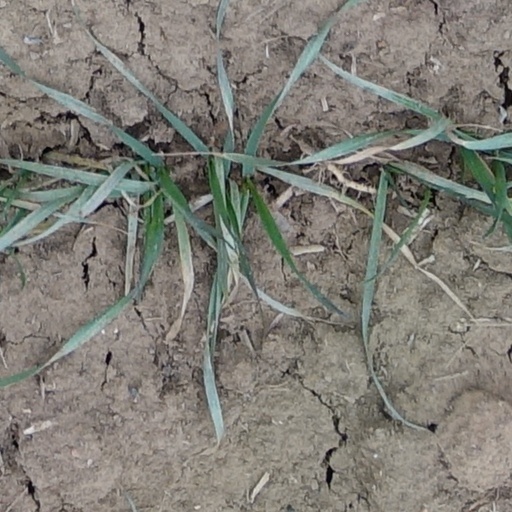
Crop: wheat